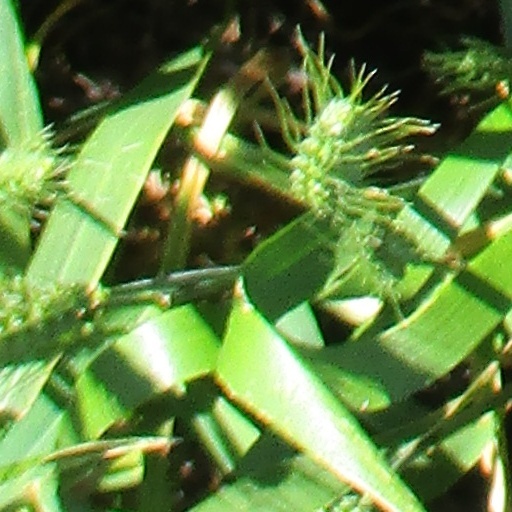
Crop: wheat